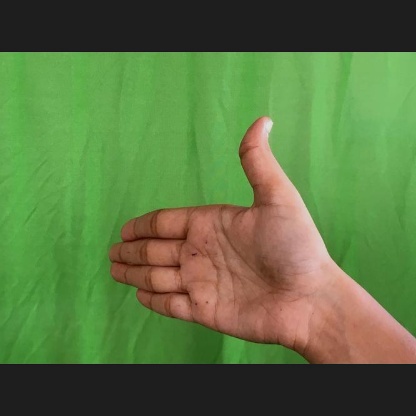
Mudra: Ardhachandran